Brittle Paper

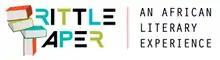
Old "Brittle Paper" logo

According to its founding editor, the magazine began as an outlet for her postgraduate work at Duke University. The site was run out of her private finances. Edoro said: "I wanted "Brittle Paper" to be this place where lifestyle and literature intersected. I wanted to create a space for African literature that was chill and fun, that wasn’t preachy and had a little bit of everything for everybody. For me, "Brittle Paper" was about thinking about how African literature intersected with so many different spheres."